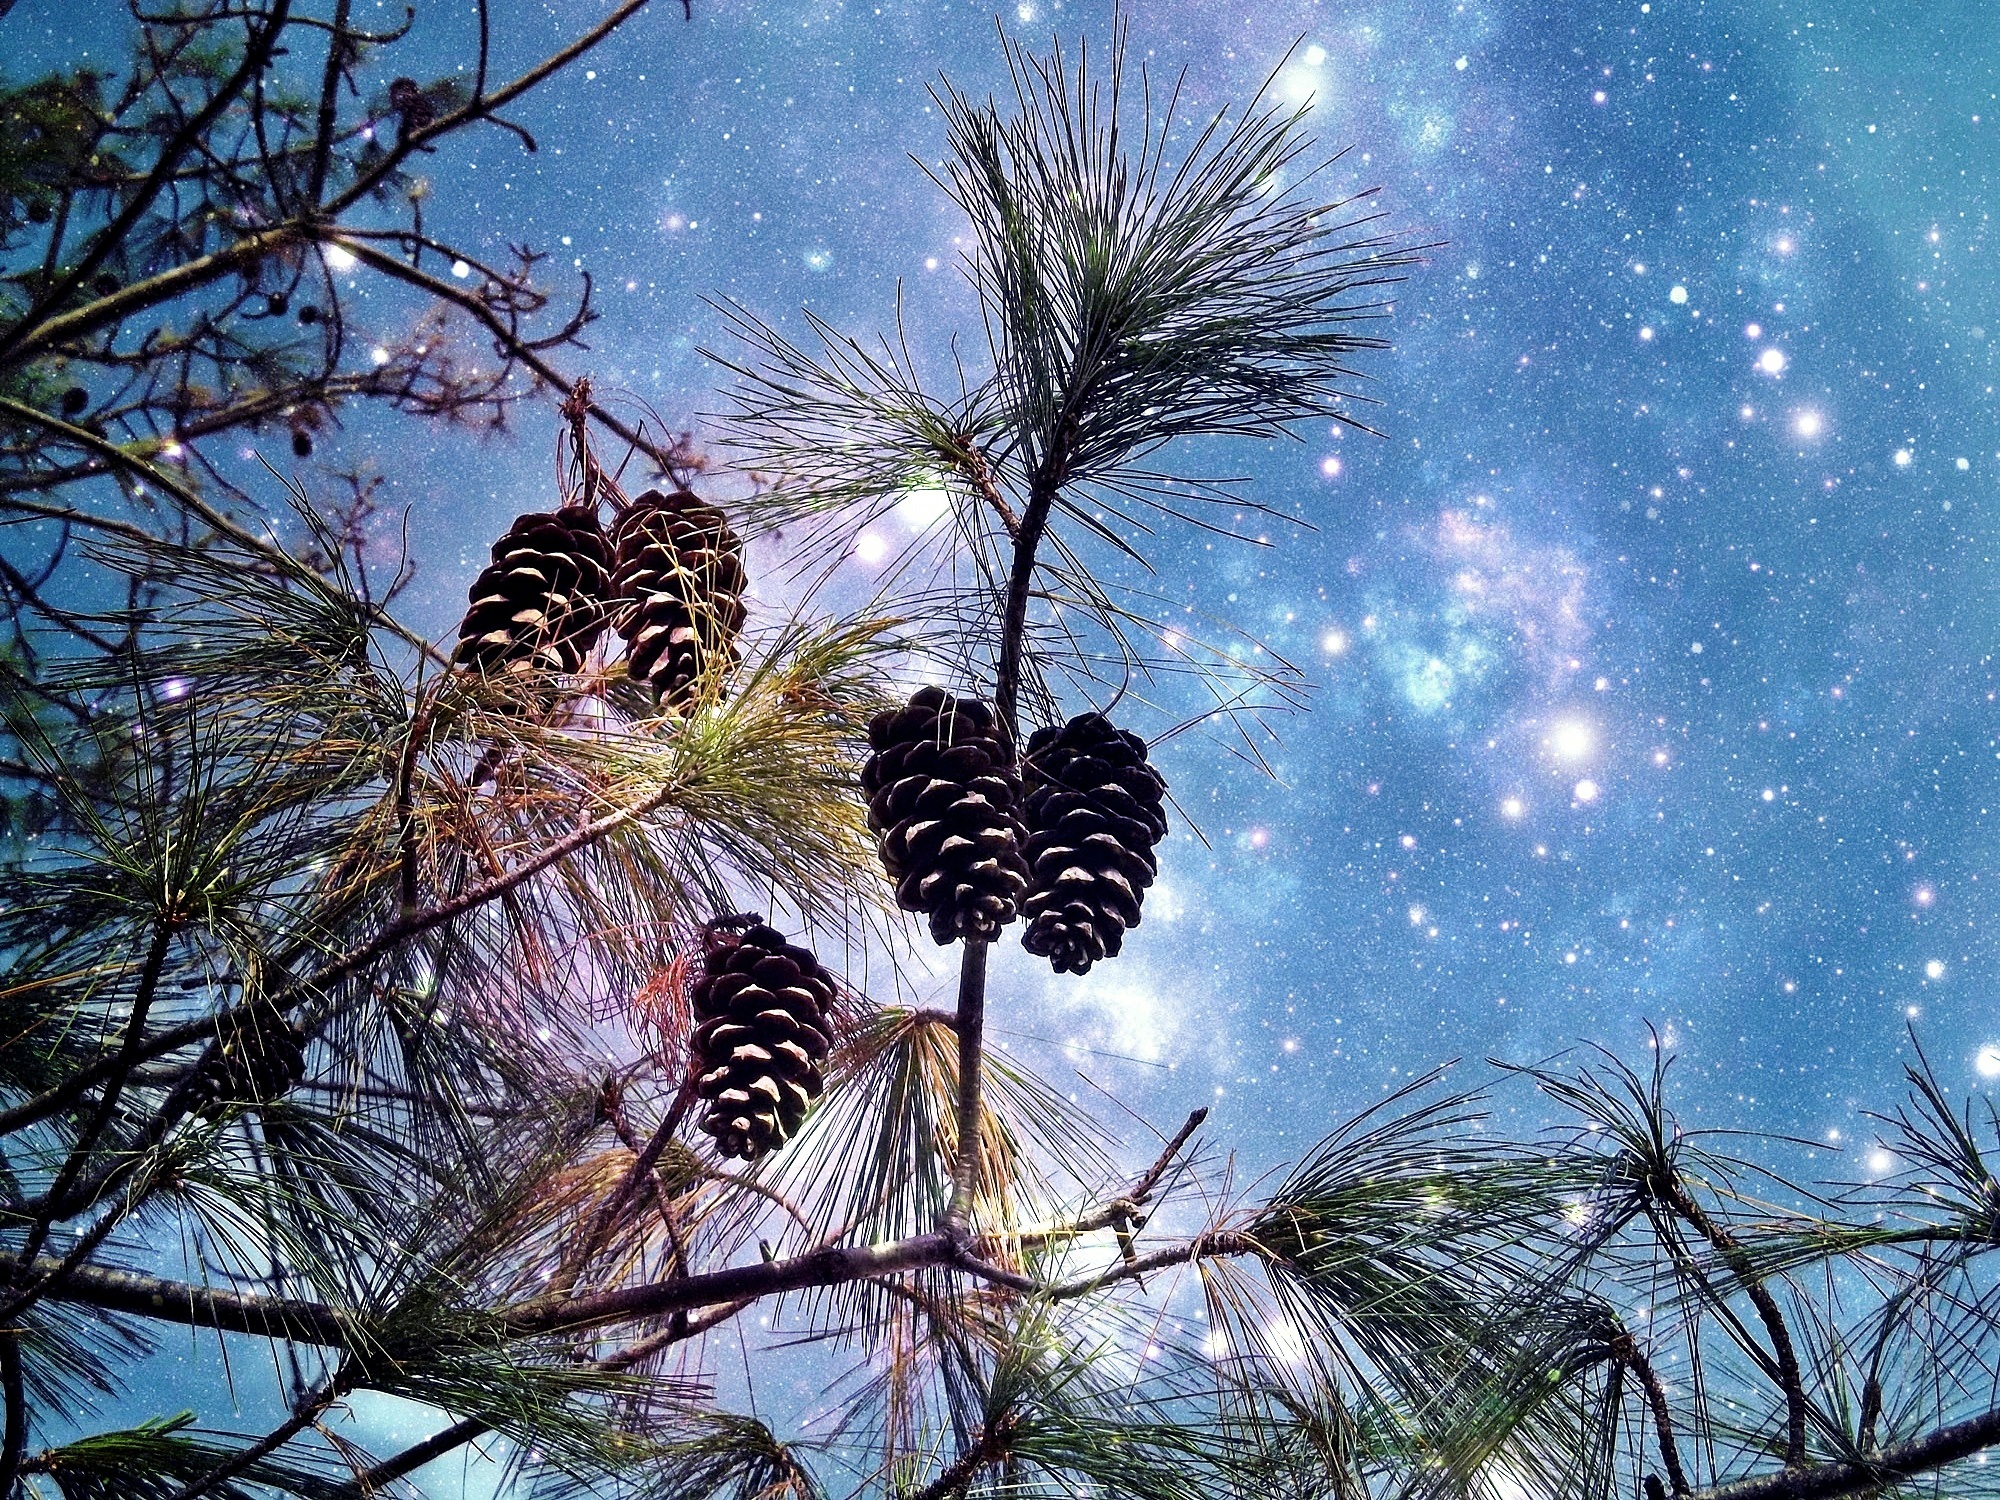
tree, nature, branch, winter, plant, sky, sunlight, flower, pine, green, autumn, conifer, tap, needles, starry sky, pine cones, pine needles, softwood, woody plant